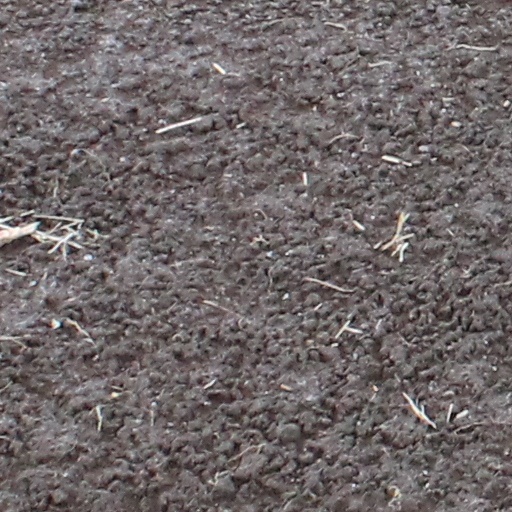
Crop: wheat